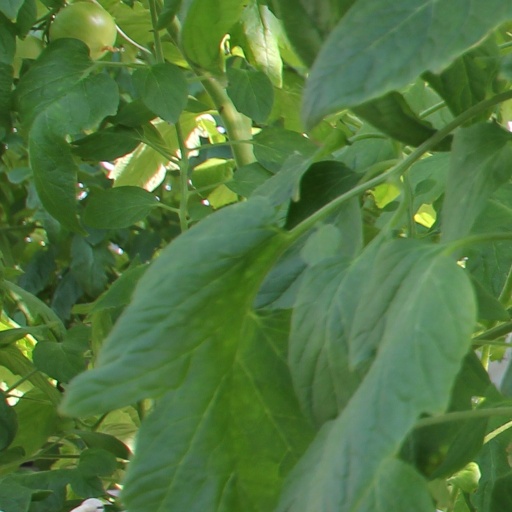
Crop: tomato